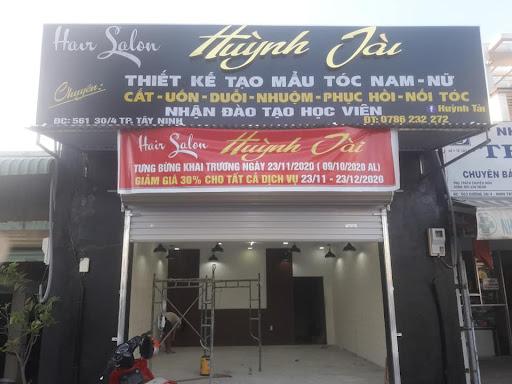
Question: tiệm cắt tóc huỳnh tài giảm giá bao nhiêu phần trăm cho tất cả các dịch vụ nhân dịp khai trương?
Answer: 30%